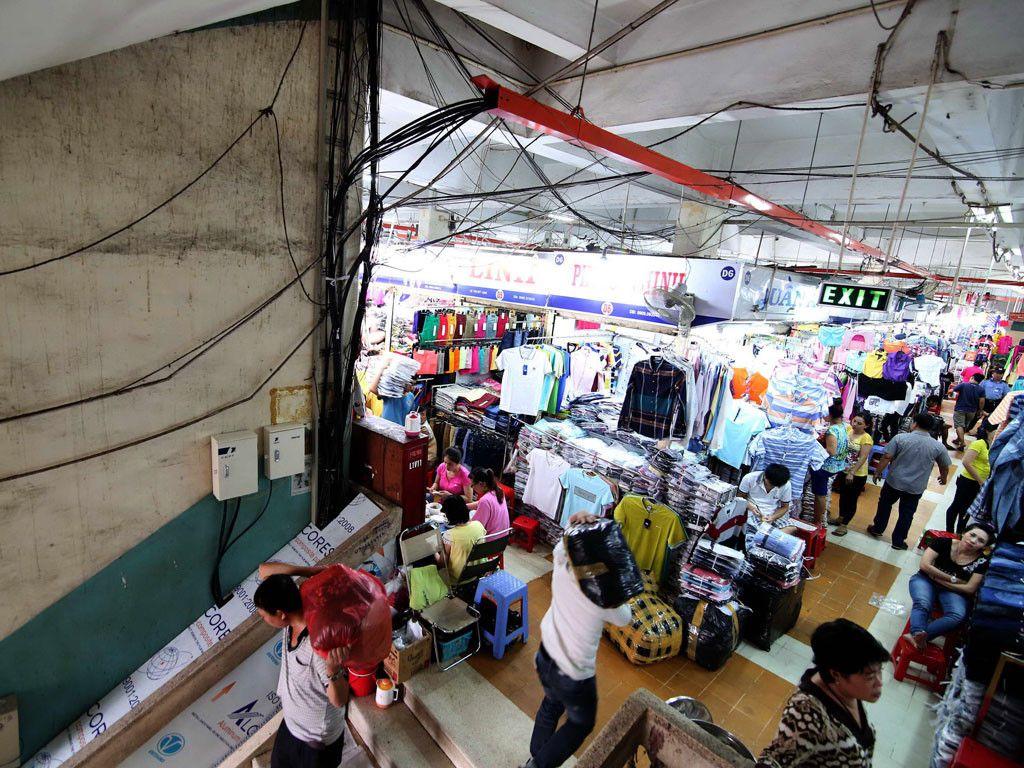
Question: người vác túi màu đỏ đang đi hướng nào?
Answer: đang đi hướng xuống bậc thang